Salish Sea human foot discoveries

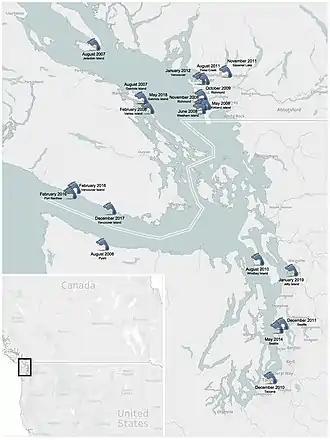
Locations of Salish Sea foot discoveries through January 3, 2019

Since August 20, 2007, at least 20 detached human feet have been found on the coasts of the Salish Sea in British Columbia, Canada, and Washington, US. The first discovery, on August 20, 2007, was on Jedediah Island in British Columbia. Feet have been discovered on the coasts of islands in British Columbia, and in the US cities of Tacoma and Seattle.